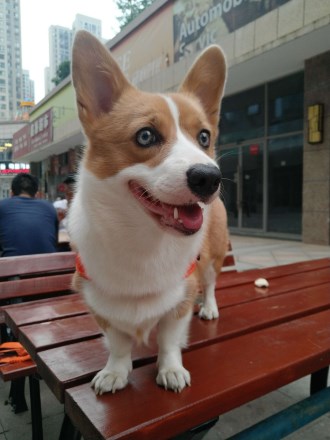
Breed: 2909-n000116-Cardigan